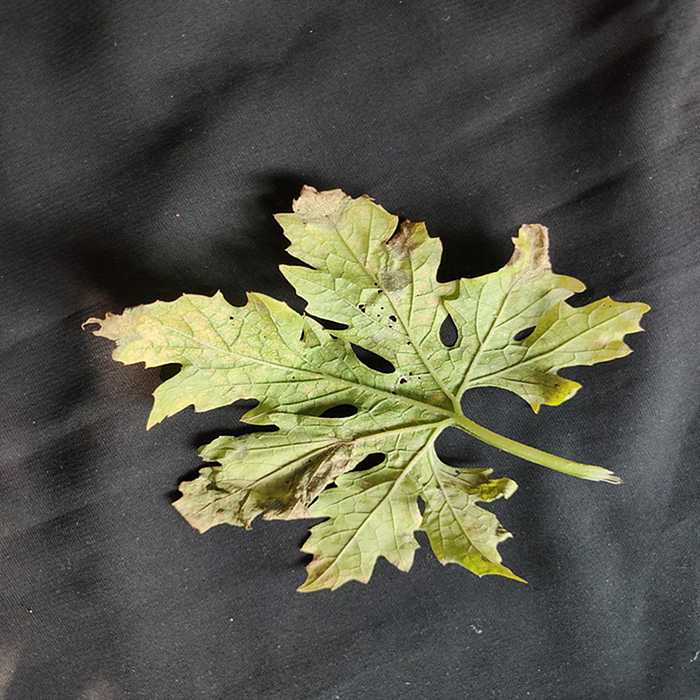
Plant: Bitter Gourd
Label: Mosaic virus